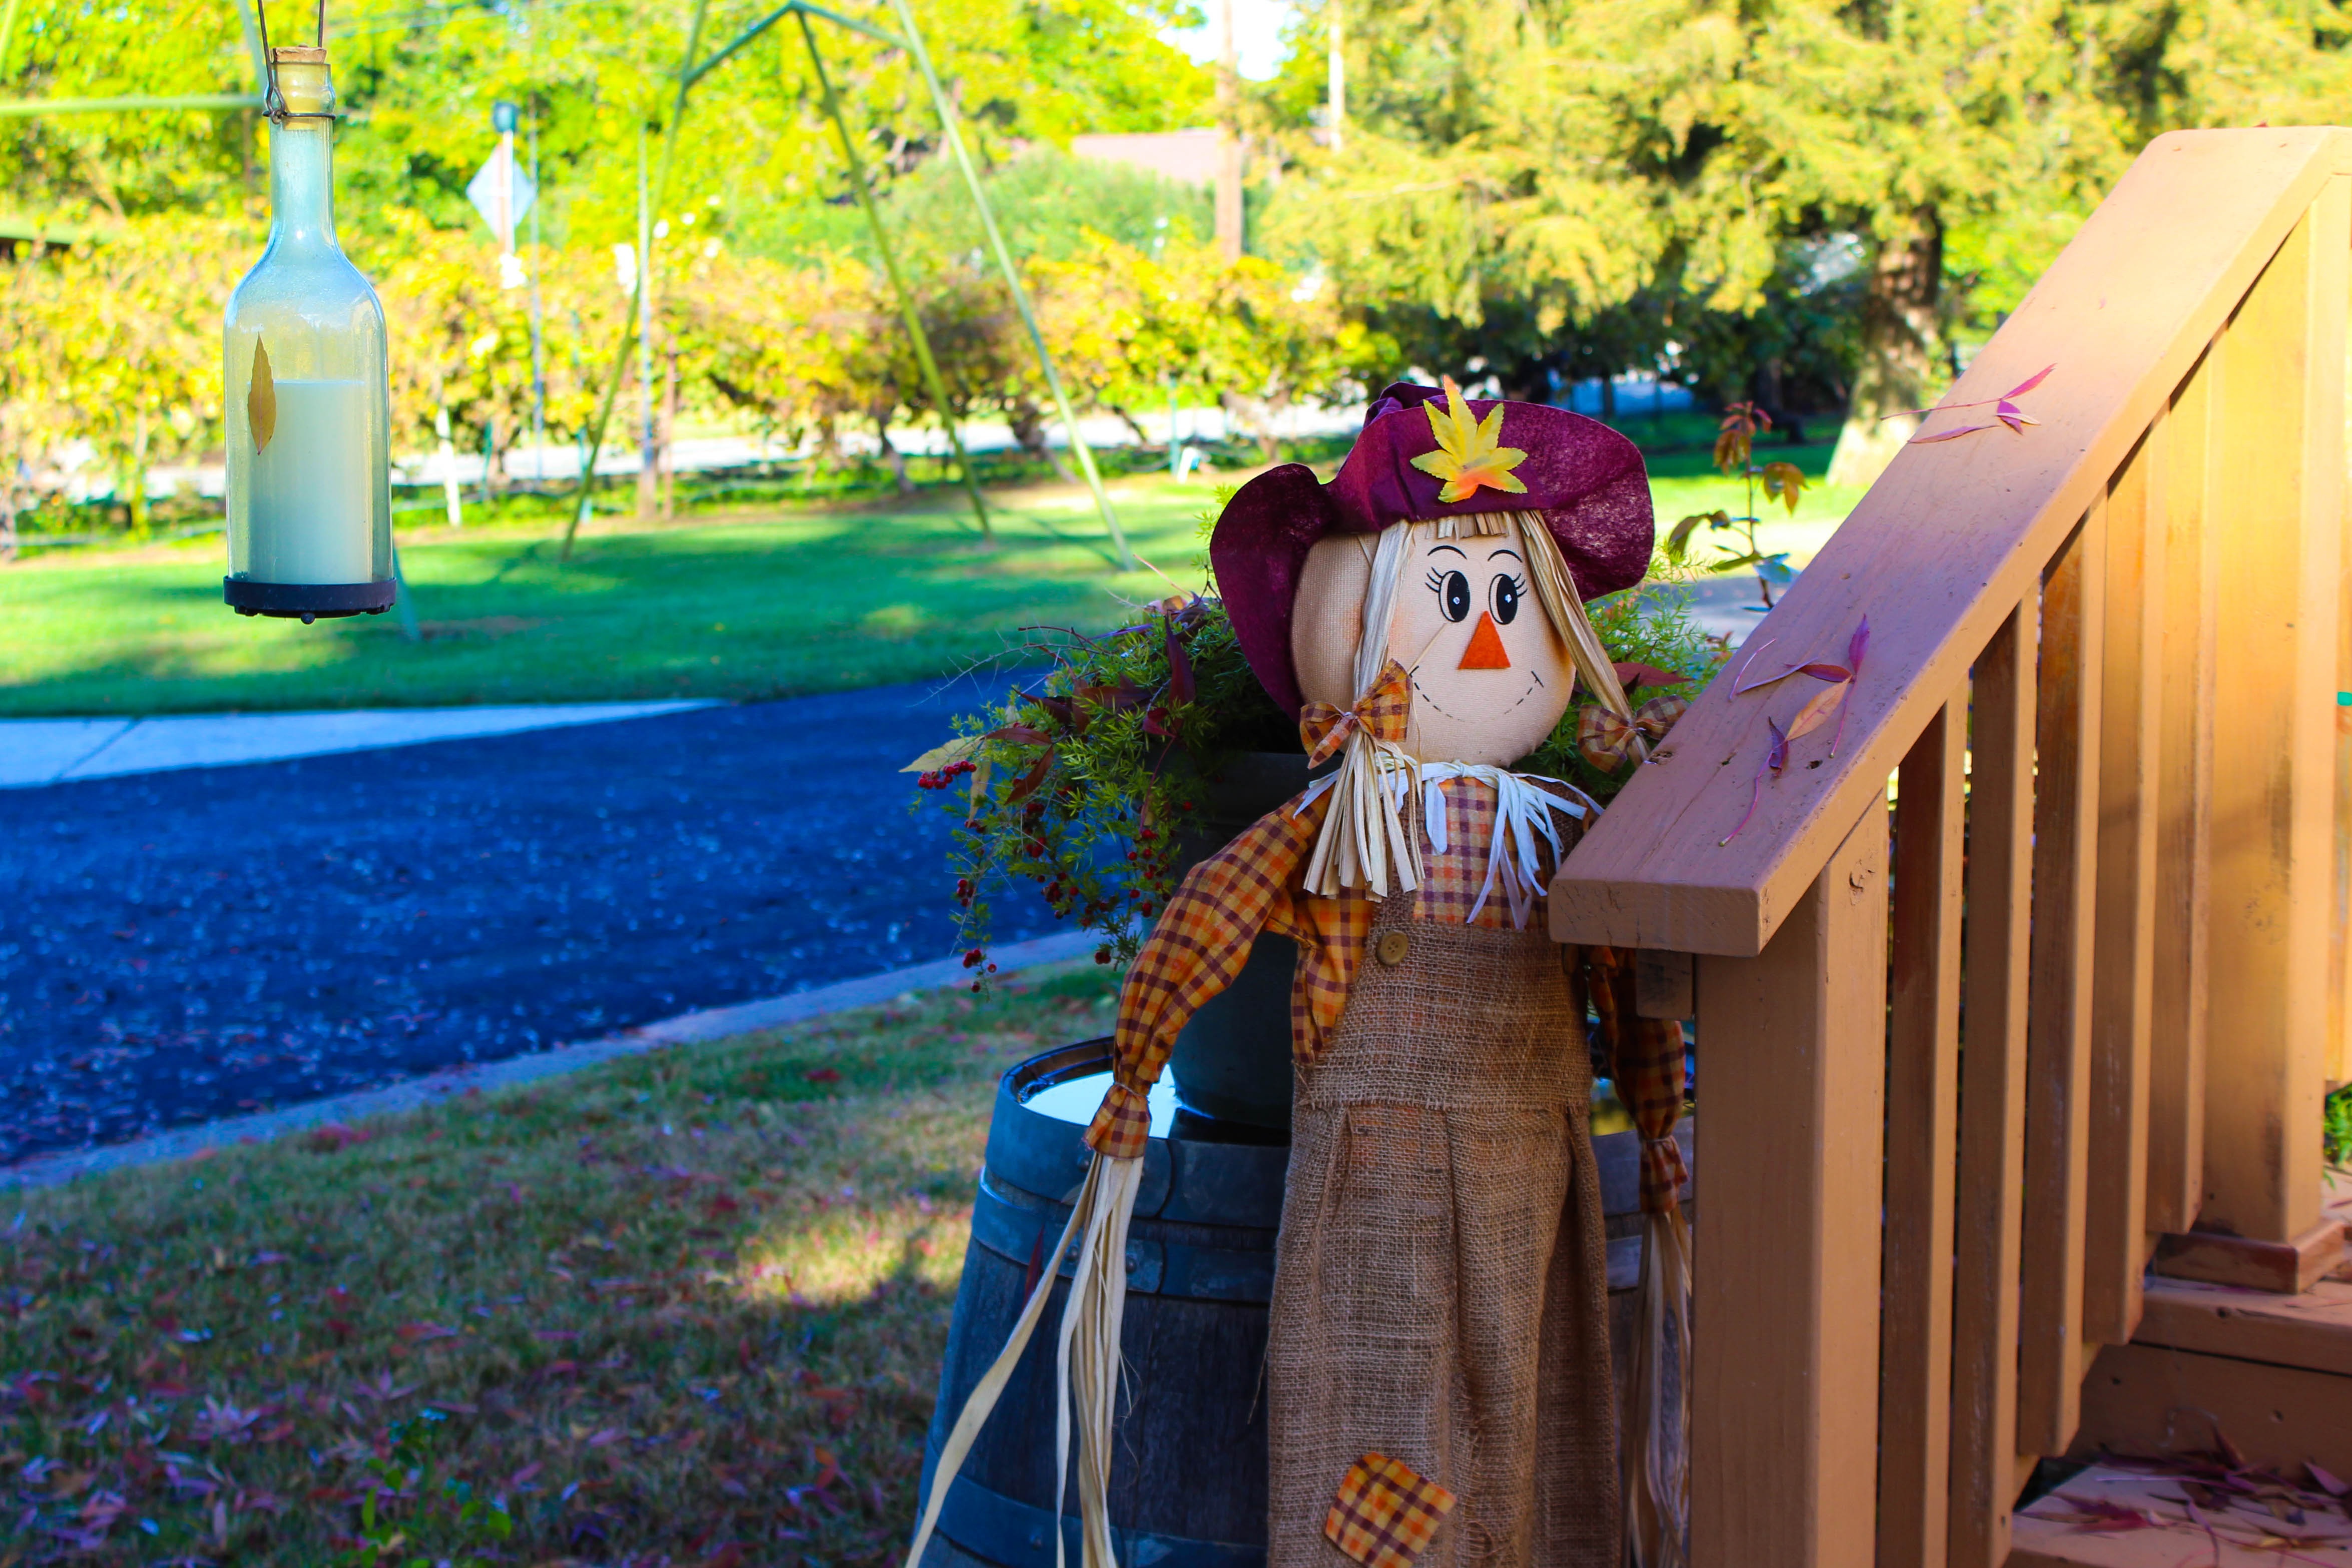
flower, spring, autumn, agriculture, decor, season, outside, happy, beautiful, scarecrow, yard